Roman Catholic Diocese of Guaxupé

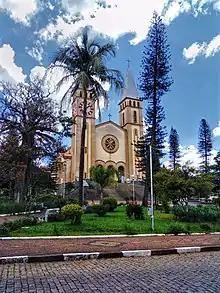
Guaxupé Cathedral

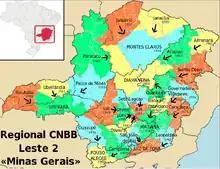
Regional CNBB Leste 2.

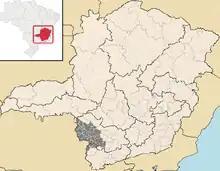
Roman Catholic Diocese of Guaxupé.

The Roman Catholic Diocese of Guaxupé is a diocese located in the city of Guaxupé in the ecclesiastical province of Pouso Alegre in Brazil.